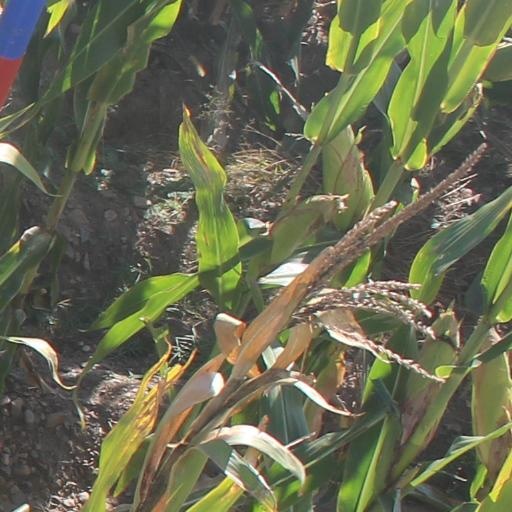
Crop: maize; corn